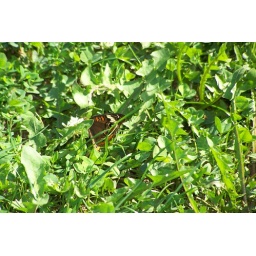
butterfly in the grass